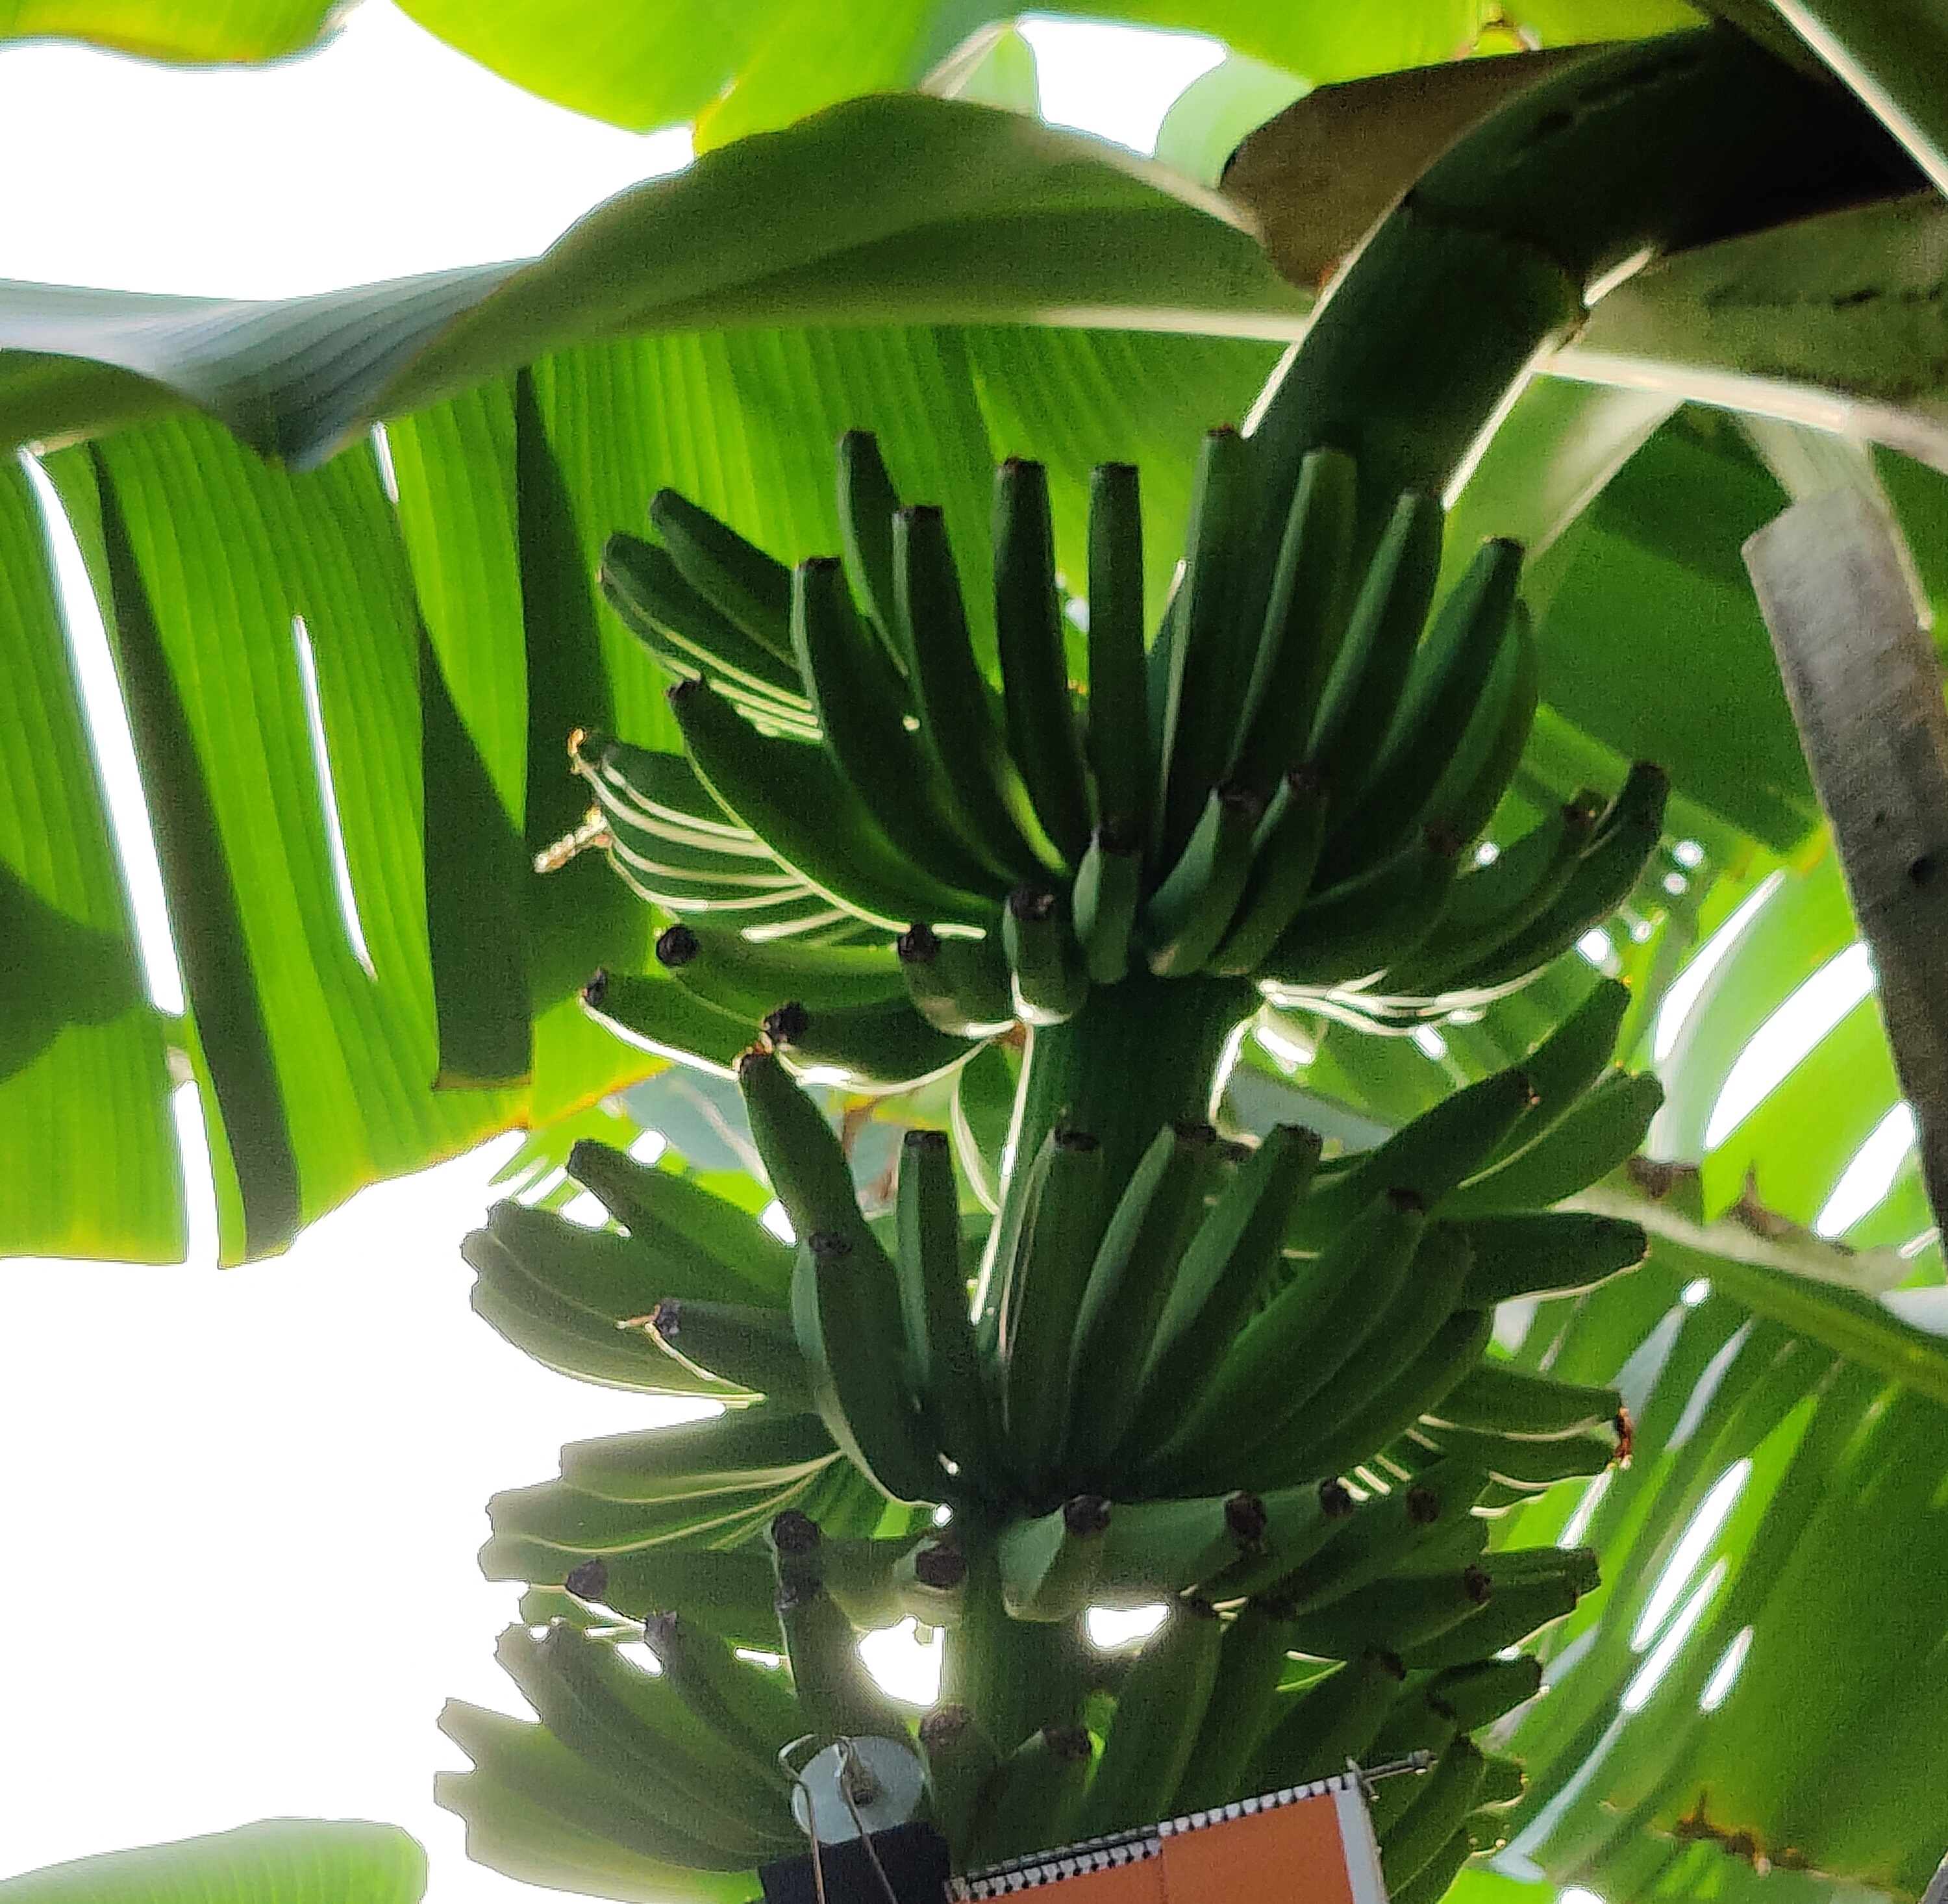
Label: Keep